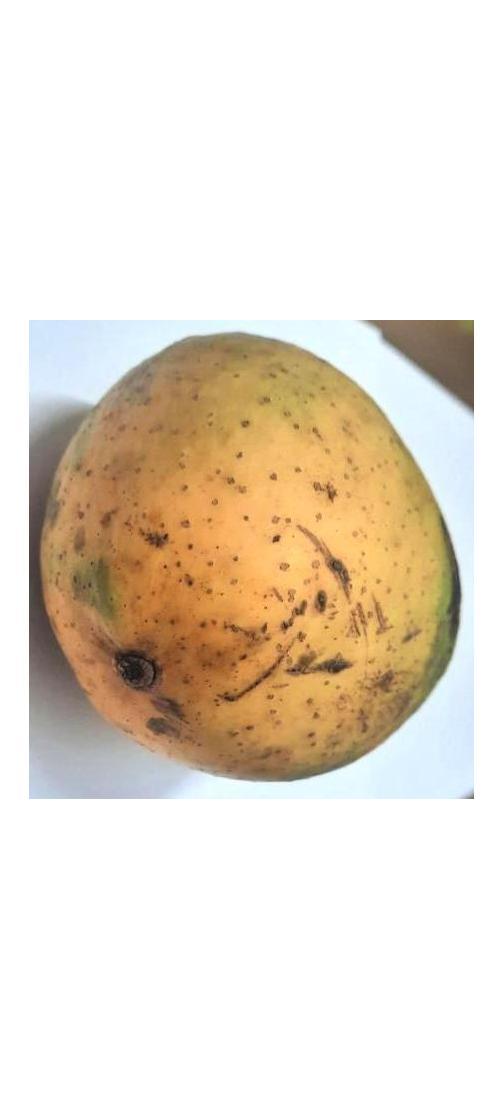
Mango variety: Ashshina Classic